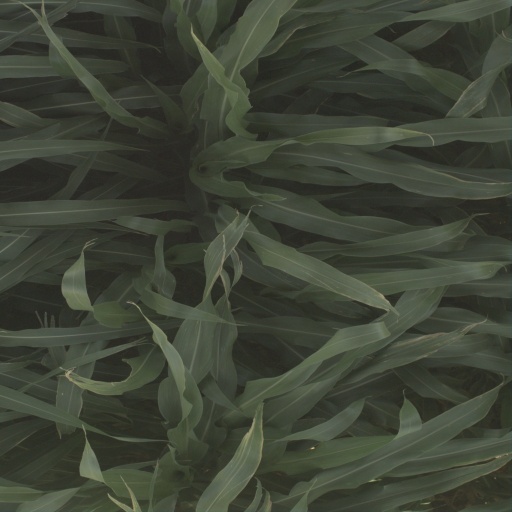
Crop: sorghum